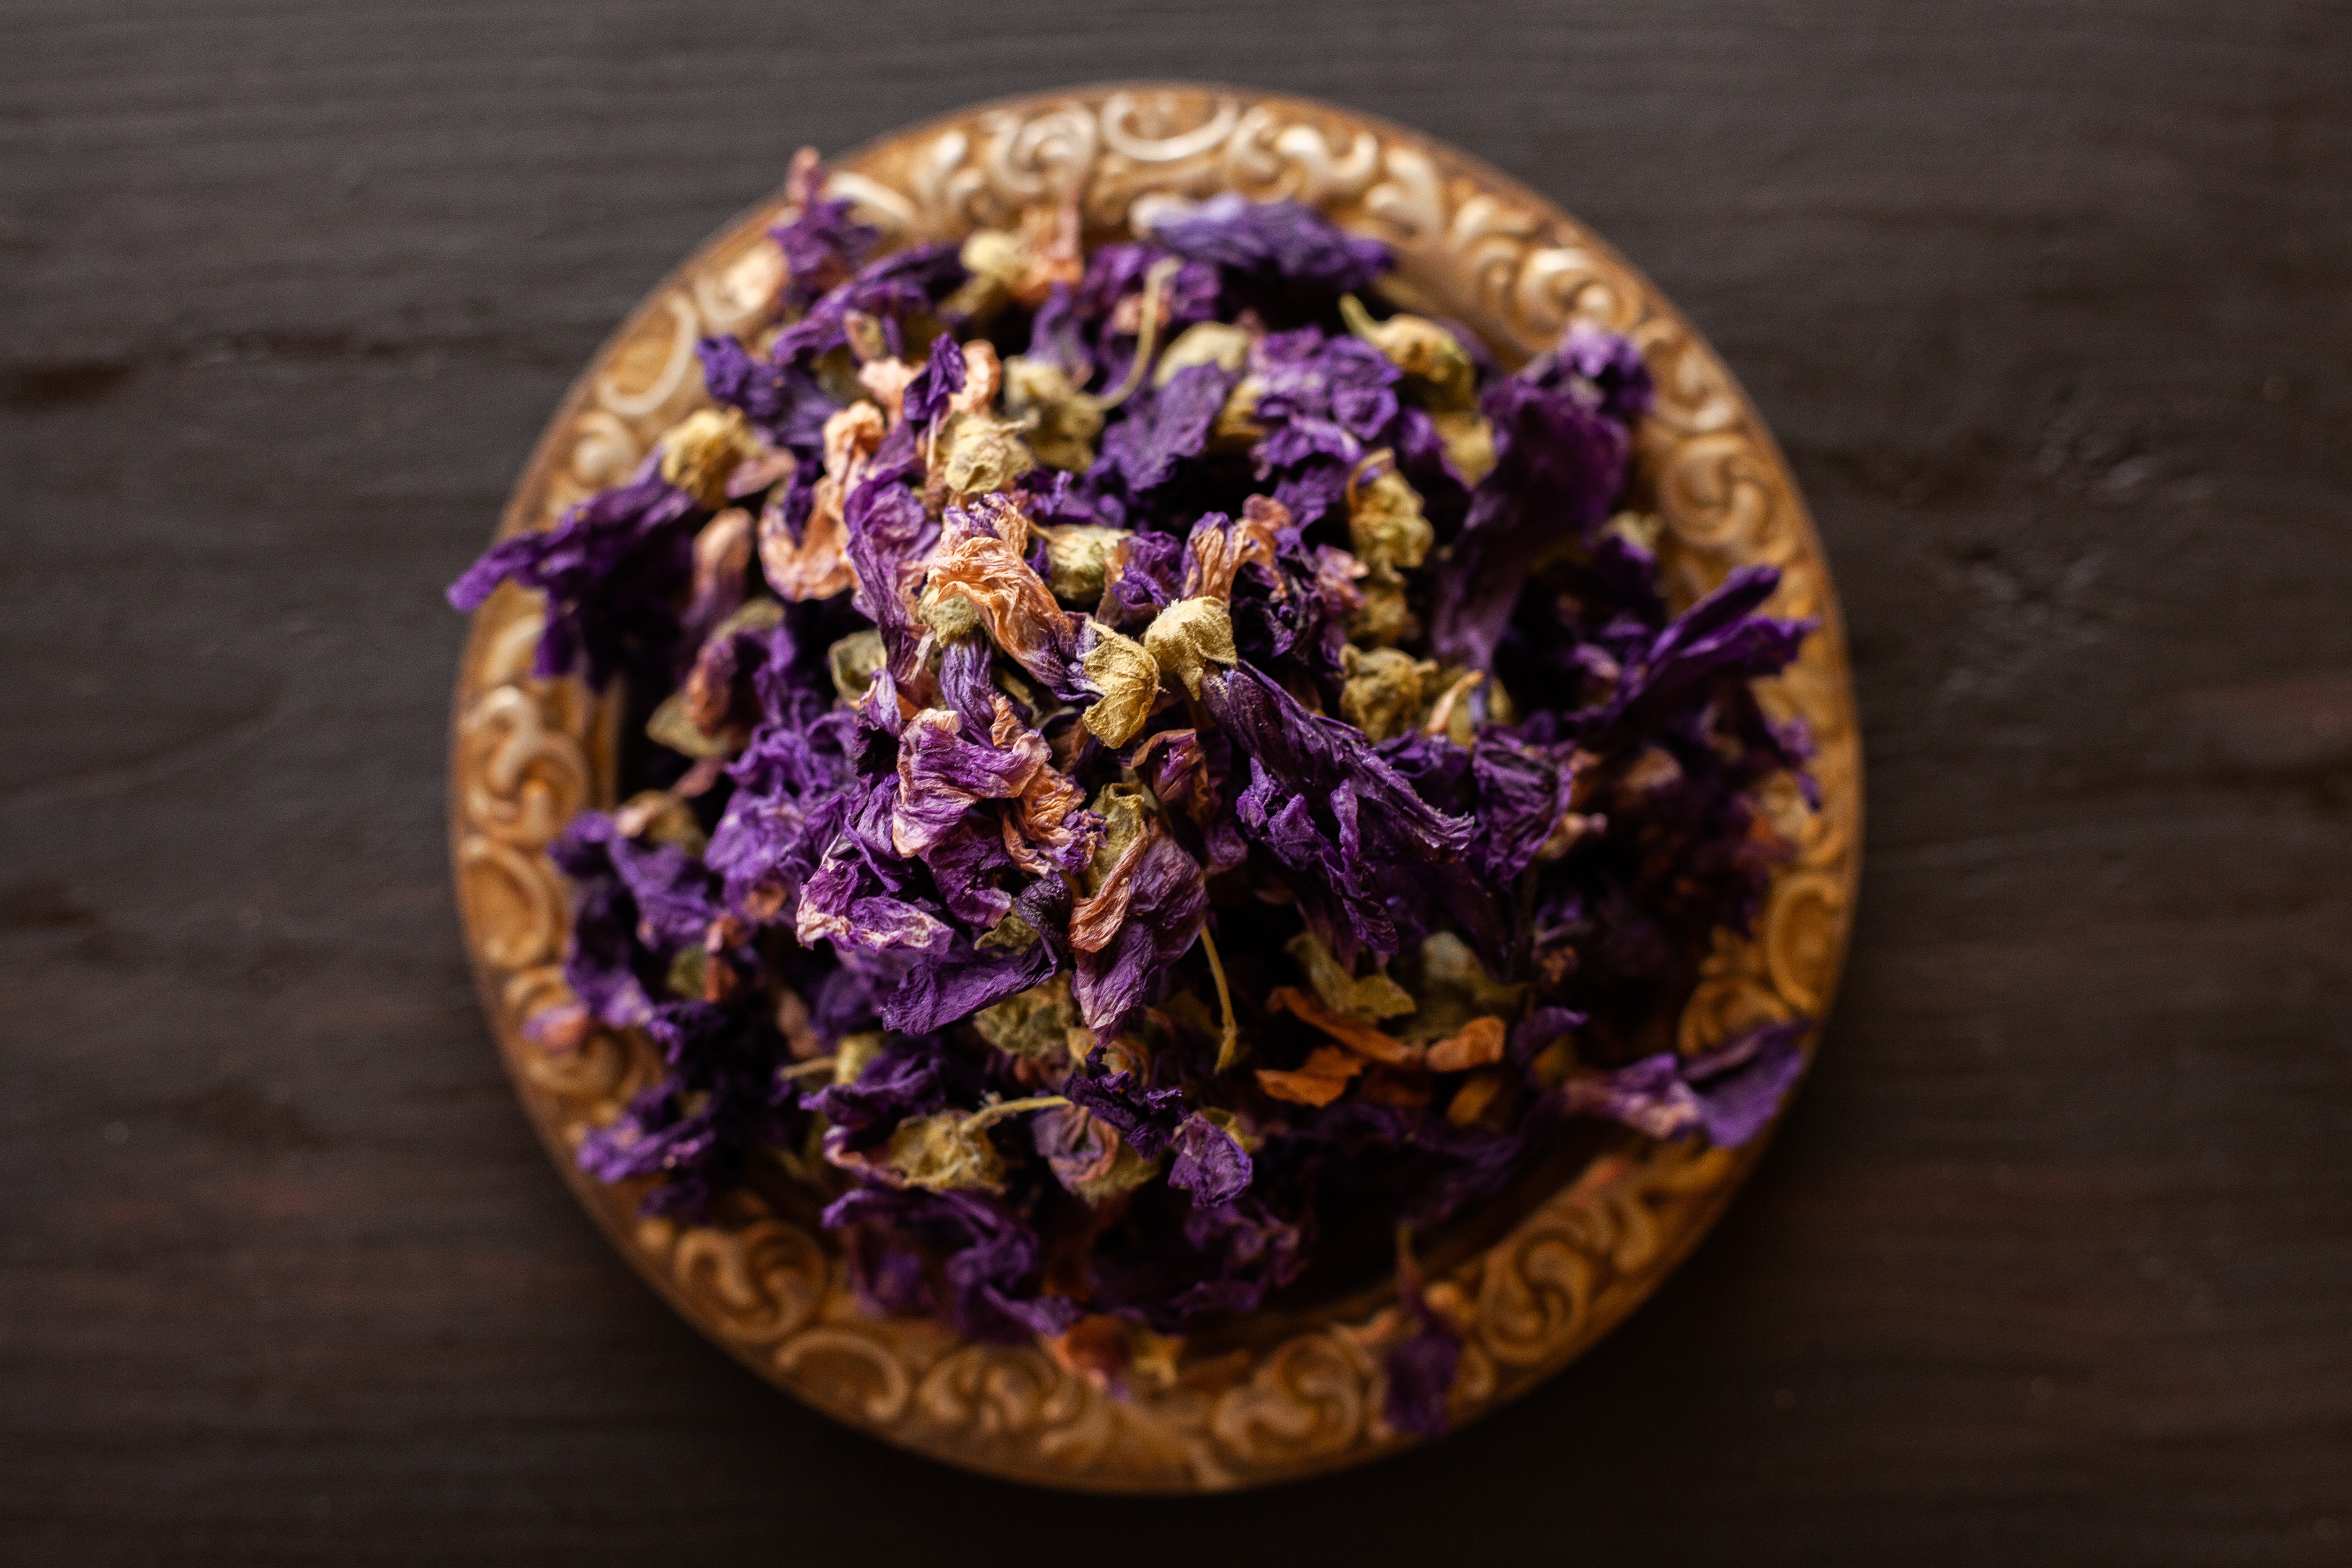
natural, plant, purple, petal, flower, violet, ingredient, wood, flowering plant, electric blue, cuisine, annual plant, magenta, cut flowers, fashion accessory, macro photography, art, wildflower, rock, grass, still life photography, bouquet, artificial flower, glass, hydrangeaceae, hydrangea, metal, cornales, subshrub, dish, buddleia, floristry